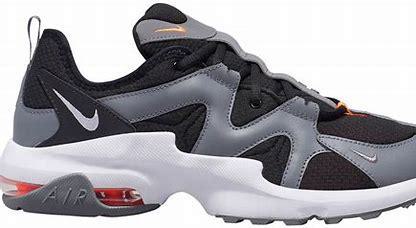
Brand: Nike
Model: Air Max Graviton